Genetic studies on Bulgarians

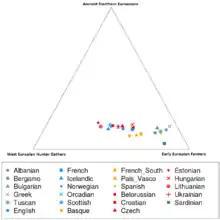
Samples from three prehistoric European ancestor groups compared to modern peoples

Further evidence from ancient DNA, reconsiderations of mutation rates, and collateral evidence from autosomal DNA growth rates suggest that the major period of European population expansion occurred after the Holocene. Thus the current geographic spread and frequency of haplogroups has been continually shaped from the time of Palaeolithic colonization to beyond the Neolithic. This process of genetic shaping continued into recorded history, such as the Slavic migrations.